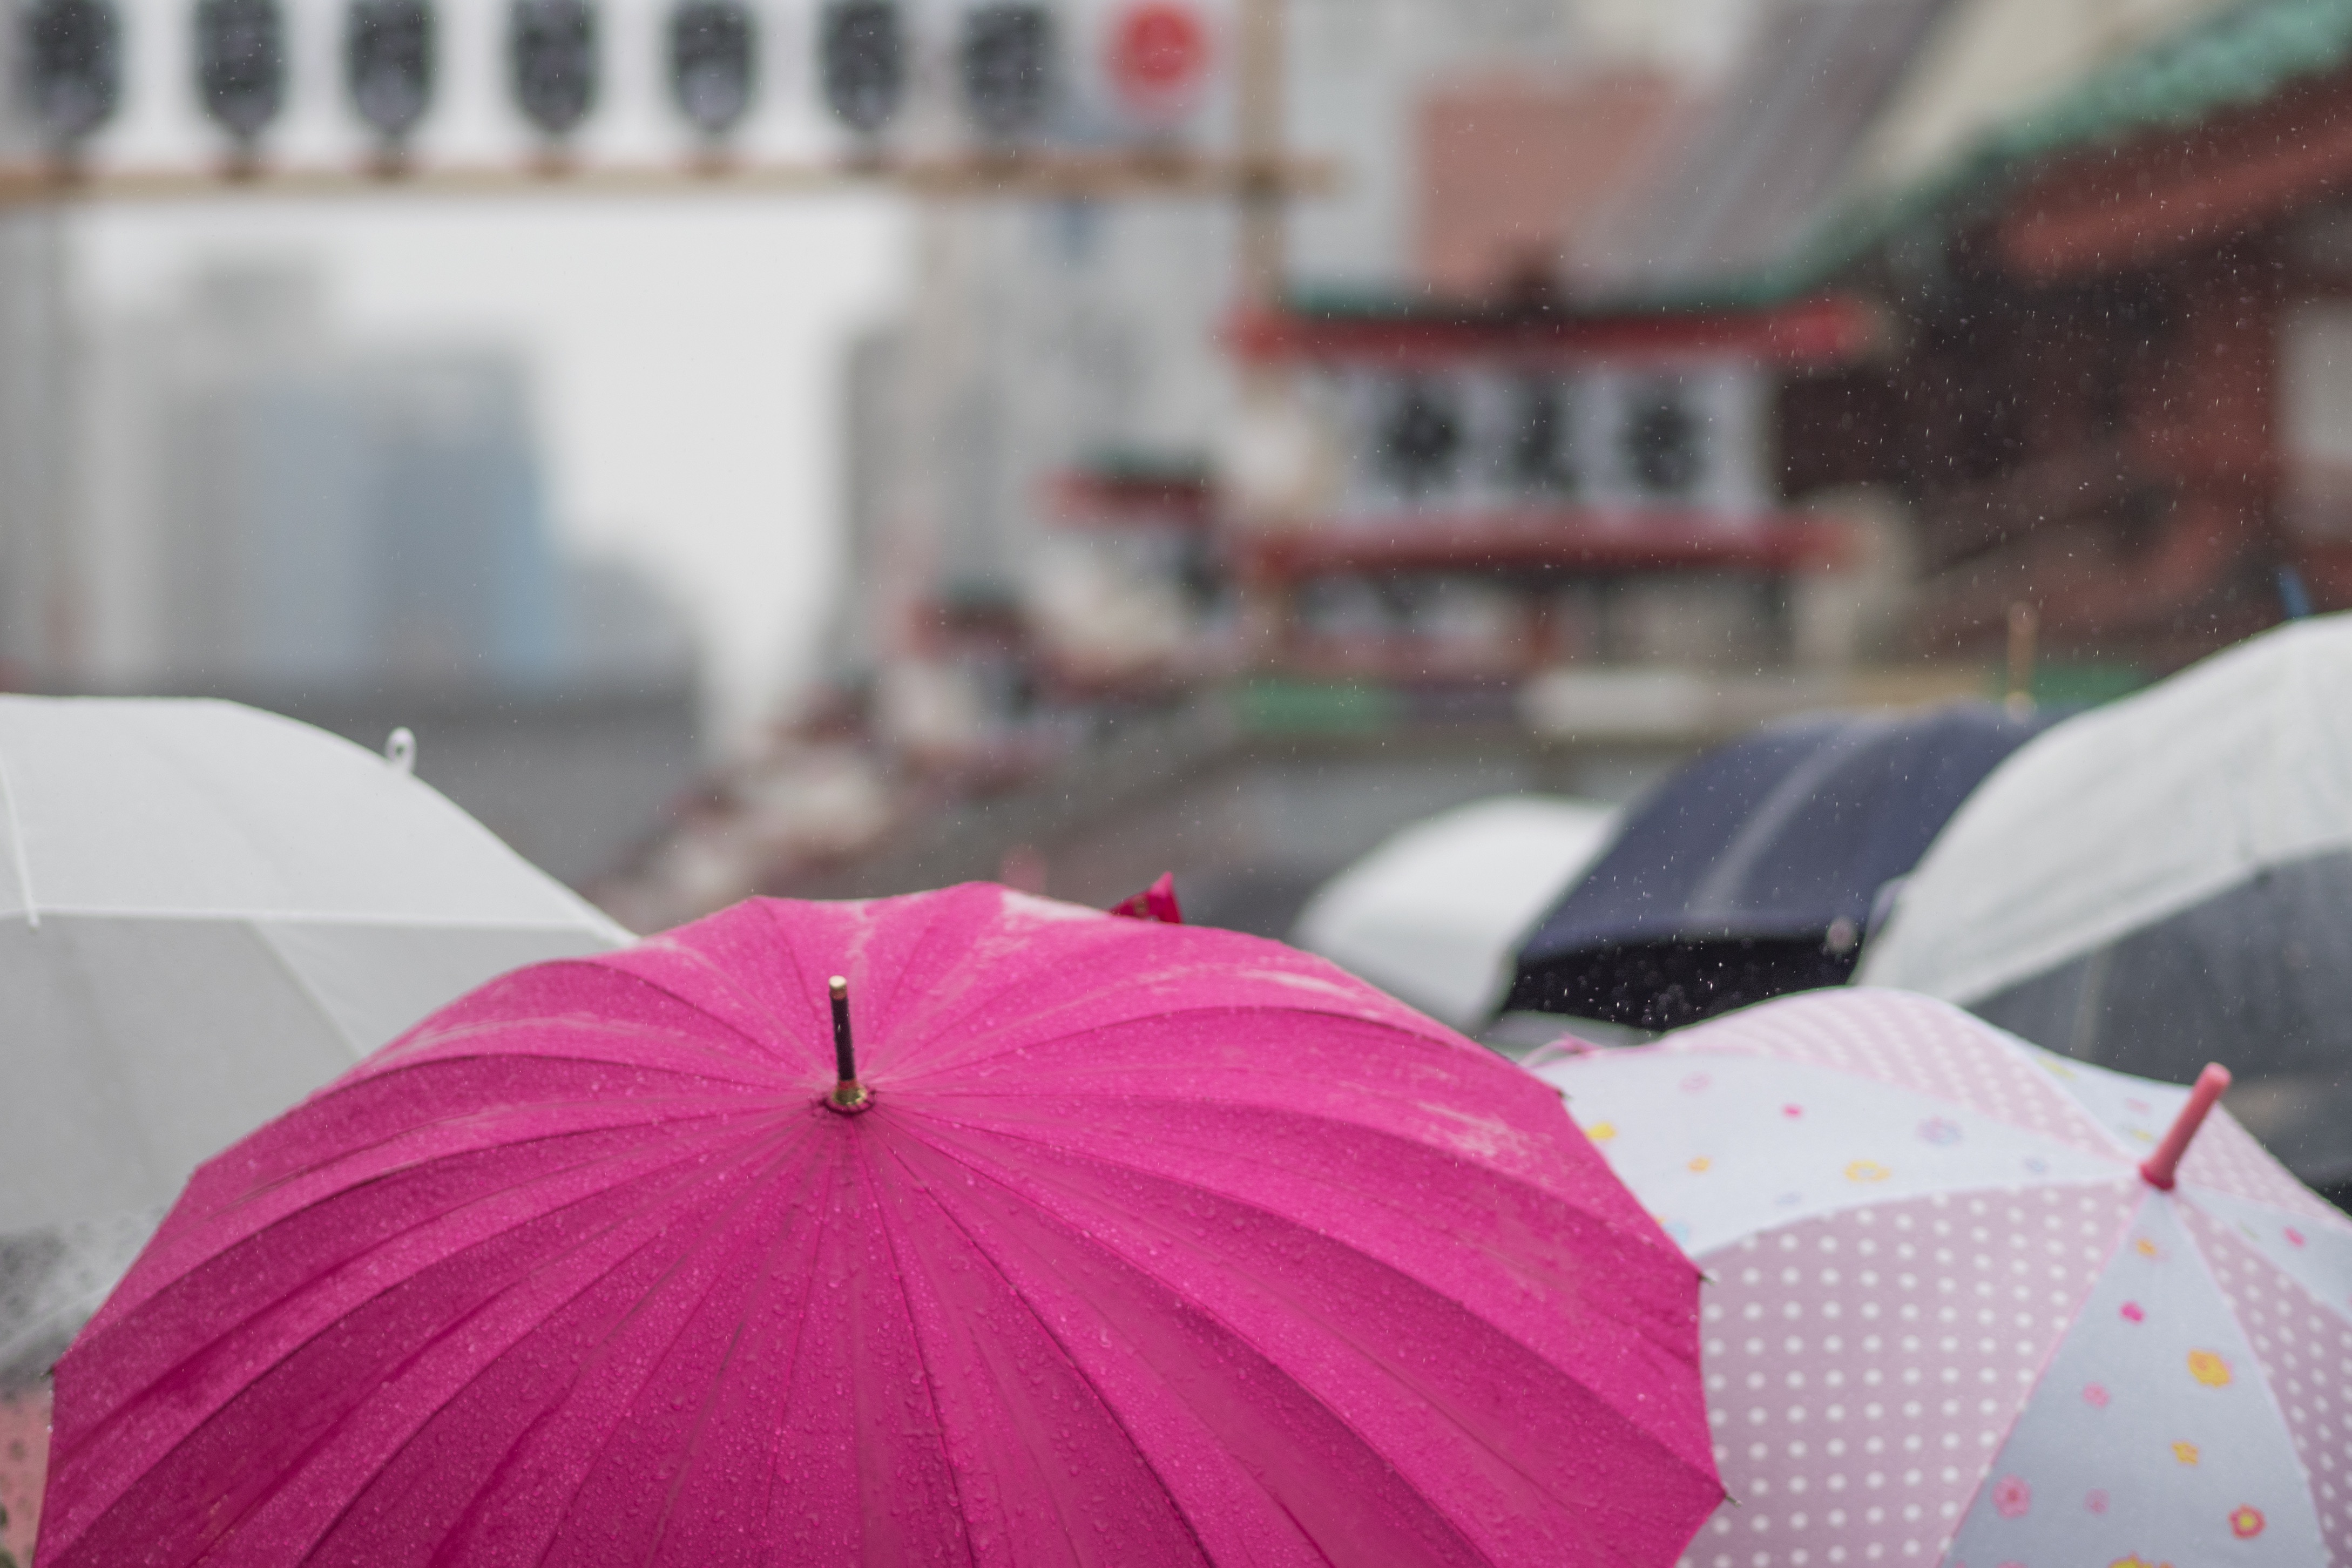
flower, umbrella, color, pink, art